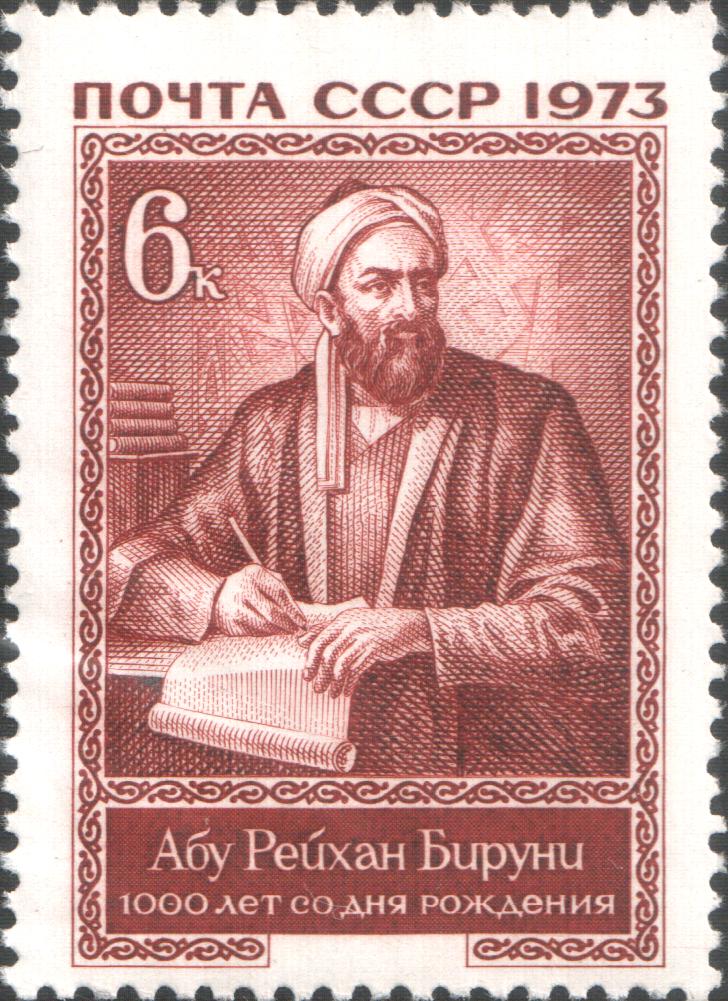
อะบู เรฮัน อัลบิรูนี

| name = อะบู เรฮัน อัลบิรูนี
| image = Biruni-russian.jpg
| caption = อัลบิรูนีบนแสตมป์ของสหภาพโซเวียต
| native_name = Abū Rayḥān Muḥammad ibn Aḥmad Al-Birunī
| birth_date = ค.ศ.973
| birth_place = เบรูนีย์|คัตธ์ หรือคิวา, ควาเรซม์, ราชวงศ์อัฟริกริด (ปัจจุบันคือประเทศอุซเบกิสถาน)
| death_date = ค.ศ.1050 (77 ปี)
| death_place = จังหวัดกัซนี, จักรวรรดิกาสนาวิยะห์ (ปัจจุบันคือประเทศอัฟกานิสถาน)
| era = ยุคทองของอิสลาม
| region = ควาเรซม์, เอเชียกลางราชวงศ์ซิยาริด (เรย์, อิหร่าน|เรย์)Cite book|url=|title=The Cambridge History of Iran: The period from the Arab invasion to the Saljuqs|editor-last=Frye|editor-first=R. N.|editor-last2=Fisher|editor-first2=William Bayne|date=1975-06-26|publisher=Cambridge University Press|isbn=9780521200936|language=en|chapter=The Exact Sciences |first=E.S. |last=Kennedy|p= 394
กอซนาวิด|ราชวงศ์กอซนาวิด (กอซนี)Cite book|url=|title=Understanding Other Religions: Al-Biruni's and Gadamer's "fusion of Horizons" |last=Ataman|first=Kemal|date=2008|p=58|publisher=CRVP|isbn=9781565182523|language=en
| main_interests = ธรณีวิทยา, ฟิสิกส์, มานุษยวิทยา, สังคมวิทยาเปรียบเทียบ, ดาราศาสตร์, โหราศาสตร์, เคมี, ประวัติศาสตร์, ภูมิศาสตร์, คณิตศาสตร์, เภสัชศาสตร์, จิตวิทยา, ปรัชญาอิสลาม|ปรัชญา, เทววิทยาอิสลาม|เทววิทยา
| major_works = "The Remaining Signs of Past Centuries", "Gems", "Indica", "The Mas'udi Canon", "Understanding Astrology"
| influenced = อริสโตเติล, ทอเลมี, อารยภัฏ, พรหมคุปต์, อบูฮะนีฟะฮ์ ดีนาวารี, ราเซส, อัล-ซิจซี, อิหร่านชาฮ์รี, อิบน์ ซีนา, อบูนัสร์ มันซูร์, อัล-บัตตานี, อัล-ตามีมี
| influences = อัล-ซิจซี, อิบน์ ซีนา, โอมาร์ คัยยาม, อัล-คอซีนี, ซาการียา อัล-กอซวีนี, หอดูดาวมารัคฮา, วิทยาศาสตร์อิสลาม, ปรัชญาอิสลาม
อะบู อัลเรฮัน มุฮัมมัด อิบน์ อะหมัด อัลบิรูนี (; 4/5 กันยายน ค.ศ. 973 – 13 ธันวาคม ค.ศ. 1048) หรือ อัลบิรูนี เป็นนักวิทยาศาสตร์ นักคณิตศาสตร์และนักดาราศาสตร์ชาวมุสลิมเปอร์เซีย เป็นผู้หนึ่งที่มีความรู้ในหลายแขนงเช่น ฟิสิกส์ ประวัติศาสตร์และภาษาศาสตร์ อัลบิรูนีใช้ชีวิตส่วนใหญ่อยู่ในจักรวรรดิกาสนาวิยะห์ (อยู่ในเอเชียกลางปัจจุบัน) ในปี ค.ศ. 1017 อัลบิรูนีเดินทางไปอินเดียและแต่งตำรา "Tarikh Al-Hind" (ประวัติศาสตร์ของอินเดีย) ซึ่งทำให้เขาได้รับยกย่องให้เป็น "บิดาแห่งภารตวิทยา" BĪRŪNĪ, ABŪ RAYḤĀN viii. Indology นอกจากนี้ อัลบิรูนียังมีผลงานด้านยีออเดซีอีกด้วย
ต่อมาชื่อของอัลบิรูนีได้รับเกียรติให้นำไปตั้งเป็นชื่อแอ่งดวงจันทร์ Al-Biruni biography - MacTutor History of Mathematics ในปี ค.ศ. 2012 กูเกิล ดูเดิลได้ฉลองวันเกิดครบรอบ 1,039 ปีให้แก่เขา Al-Biruni's Birthday
== อ้างอิง ==
== แหล่งข้อมูลอื่น ==
*
หมวดหมู่:นักวิทยาศาสตร์มุสลิม
หมวดหมู่:นักคณิตศาสตร์
หมวดหมู่:นักวิทยาศาสตร์
หมวดหมู่:นักดาราศาสตร์